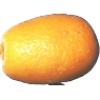
Label: kumquats